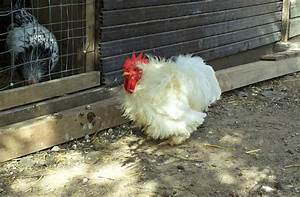
Label: chicken